Hitchin Priory

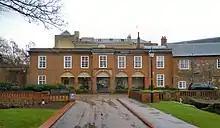
Front entrance to Hitchin Priory in 2016

Hitchin Priory as it now stands incorporates a small part of the original priory of the Carmelites. This original structure would appear to have been constructed of flint rubble and clunch with the now lost priory church located to the south. However, nothing earlier than the 15th century is visible and these ancient remains are located in sections of the north, or frater, range of the west range. The present structure was almost entirely built in 1770–1 by the politician and MP John Radcliffe who inherited Hitchin Priory from his uncle Arthur Radcliffe in 1769. He rebuilt the house in 1770-71 of plastered brick, standing about the four sides of a courtyard, which represents the old, small, cloister garth. The walls of the courtyard have been considerably renewed over the years but in the north and west wings are many blocked arches of the original cloister arcade. The ground storey displays a shield of the Radcliffe arms is together with the initials R R S and the date 1679. This has an arcade of five semicircular arches with the one remaining open arch being the main entrance to the building. The north elevation is of the late 18th century and is in an elaborate Palladian design; the south wing was completely rebuilt at around this time and contains the main rooms. The east wing has some early 17th-century panelling while in a small north room is a plaster ceiling dating to the same period with cable and foliate decoration.